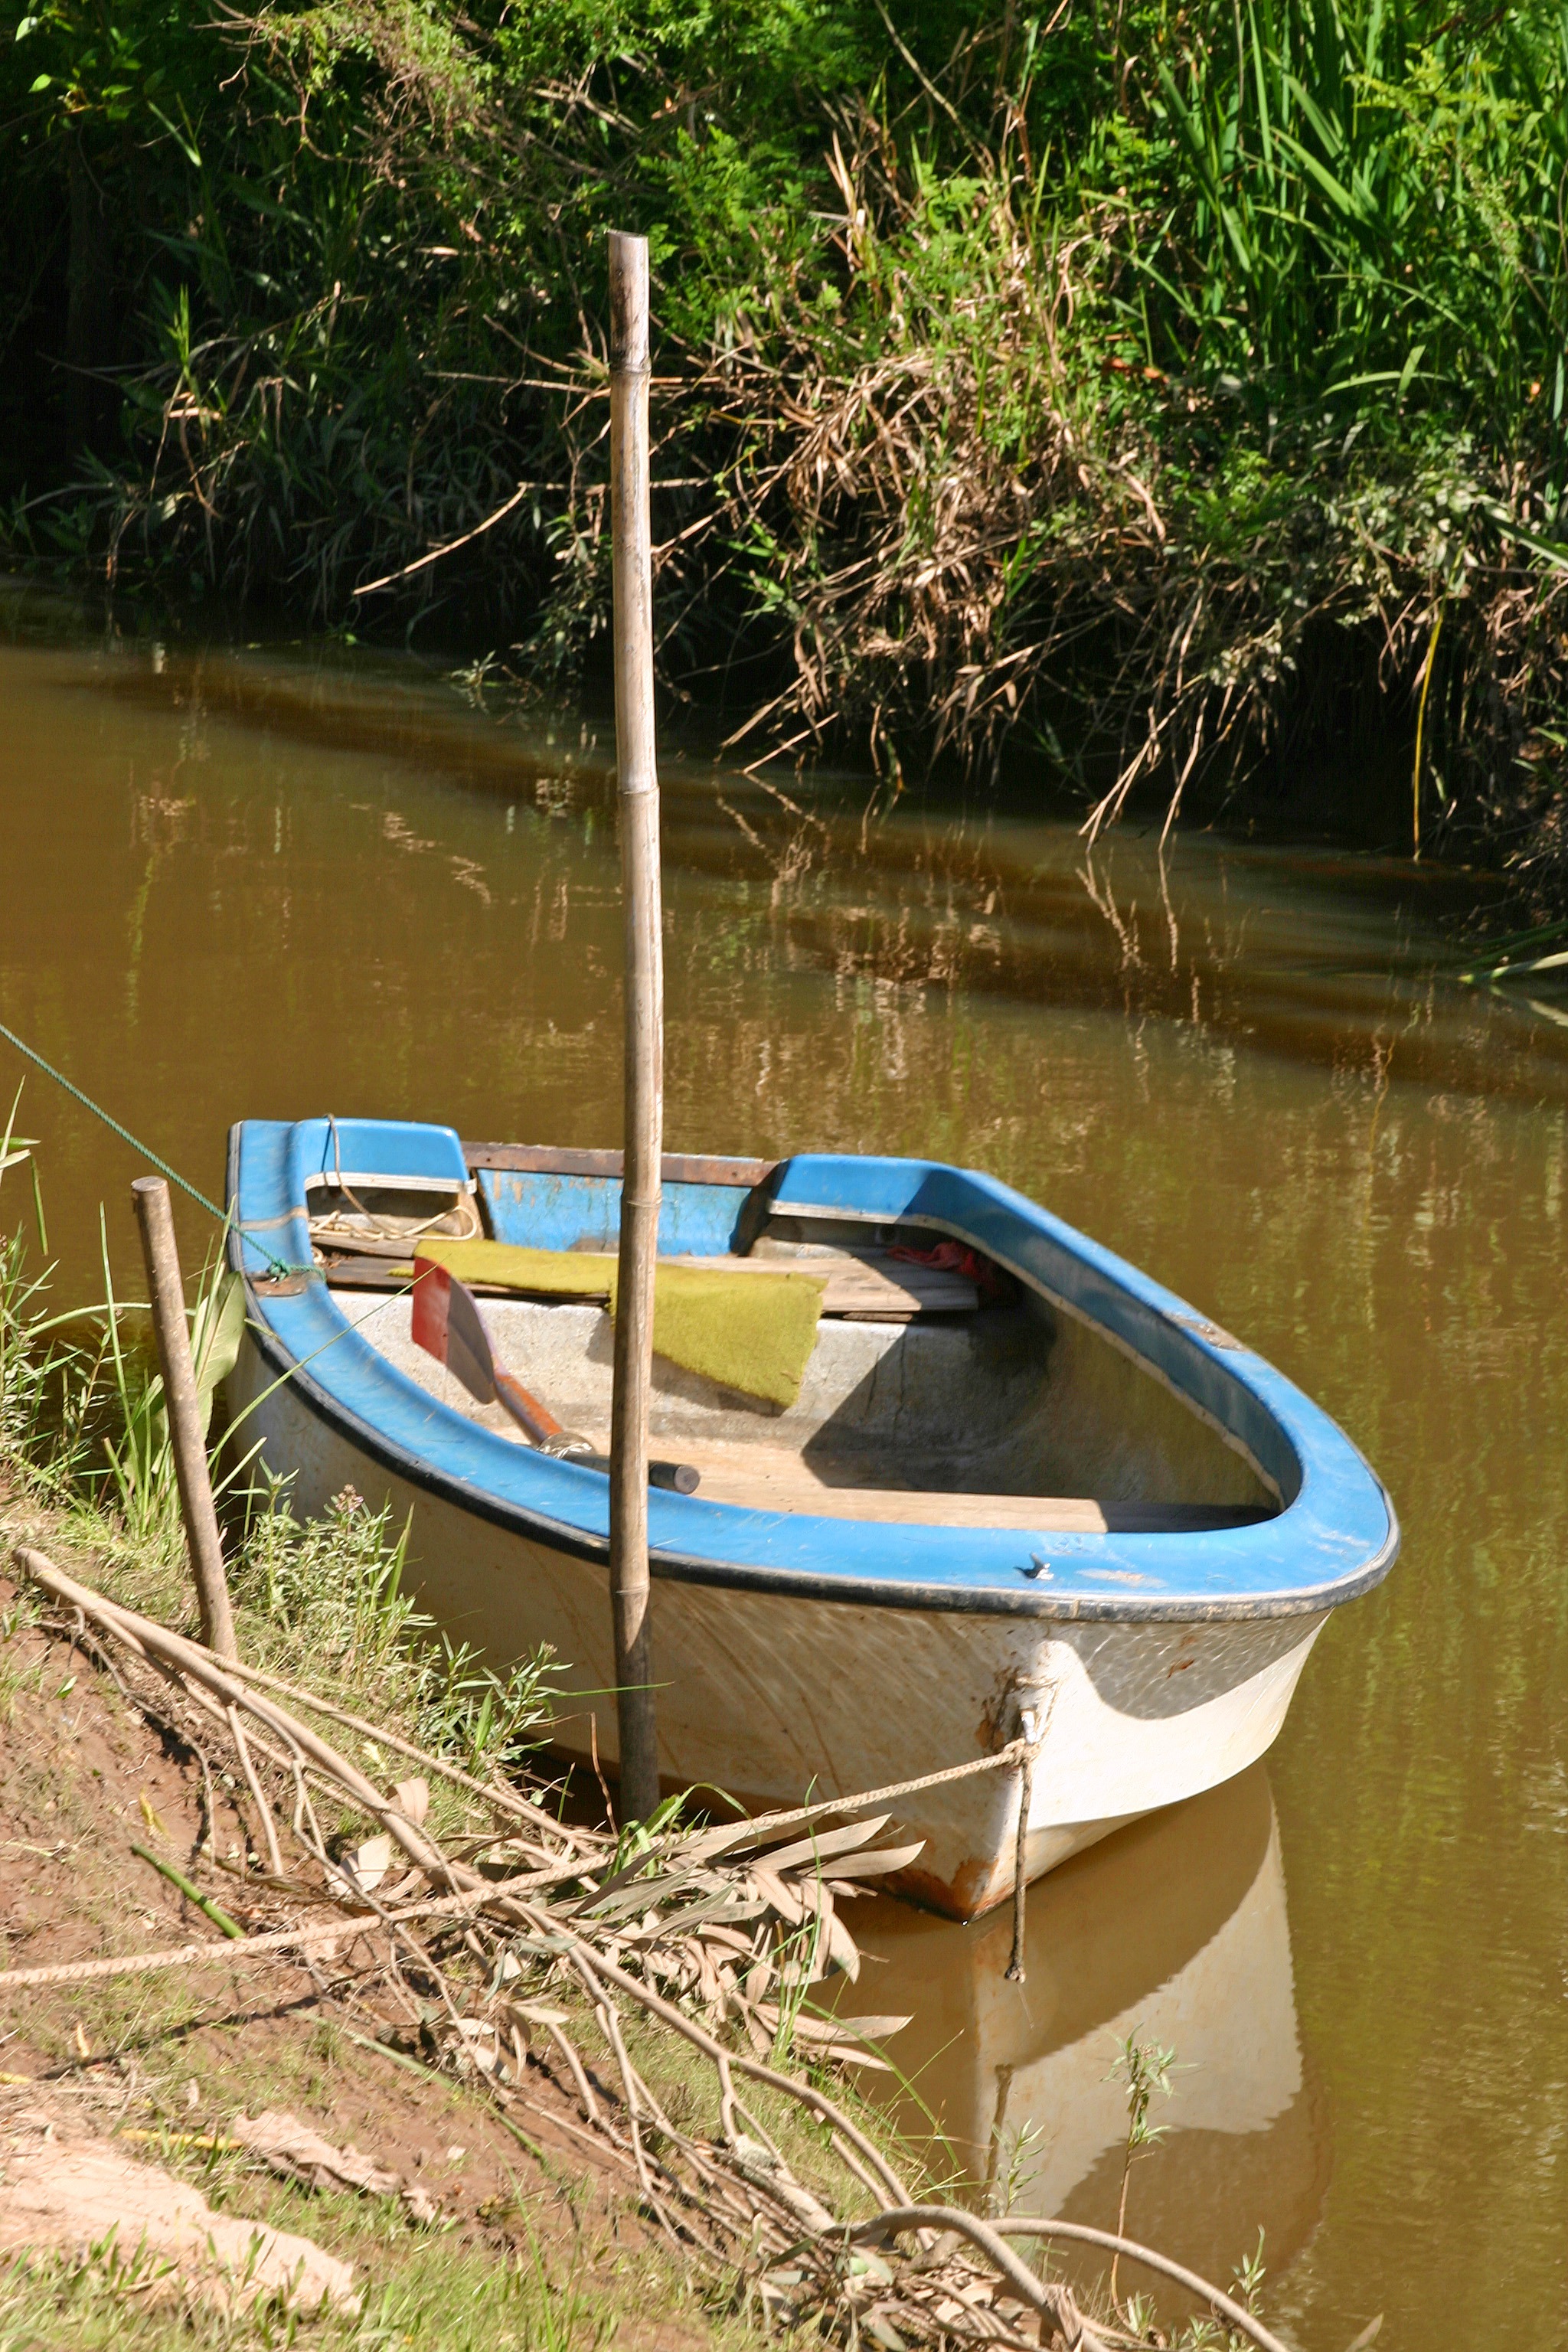
water, nature, boat, river, canoe, paddle, vehicle, mast, island, waterway, delta, boating, tiger, vegetation, argentina, watercraft, barca, dinghy, skiff, watercraft rowing